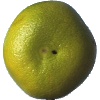
Label: Pomelo Sweetie 1